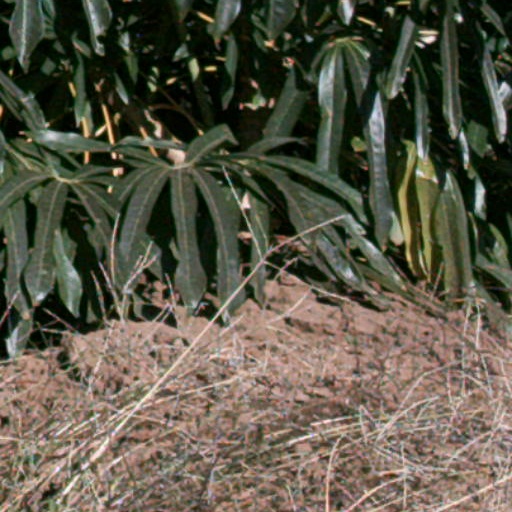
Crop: cassava